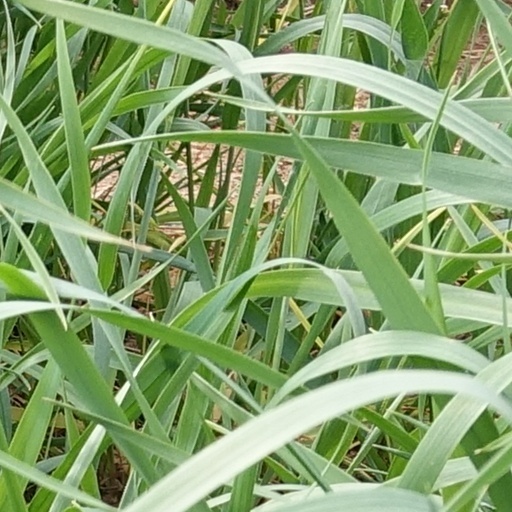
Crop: wheat